Nittano Station

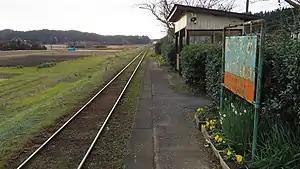
The platform in December 2015

is a passenger railway station in the city of Isumi, Chiba Prefecture, Japan, operated by the third-sector railway operator Isumi Railway.